Latvia 100

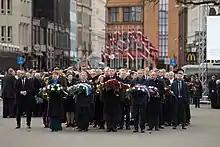
Dignitaries laying wreaths at the Freedom Monument on 18 November 2018

As per the events on its actual centennial anniversary on 18 November 2018, many high-level government officials, dignitaries, military leaders, and public figures laid wreaths and flowers at the Freedom Monument in the capital. A musical concert was held at the Latvian National Theatre, where Latvia declared its sovereignty in 1918. A special meeting of the Saeima was also held at the theatre.